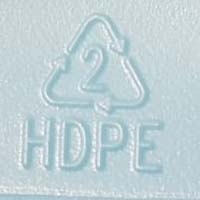
Plastic recycling code class: 2_high_density_polyethylene_PE-HD